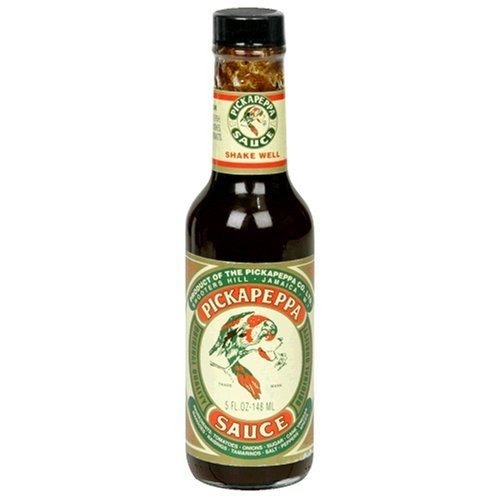
Item Name: Pickapeppa Sauce, 5-Ounce Bottles (Pack of 12) ( Value Bulk Multi-pack)
Value: 60.0
Unit: Fl Oz

Price: 6.49